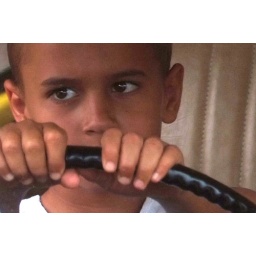
Young boys and old boys still open to dreams of the open road were enticed by the showcase Motorfest for Australia Day